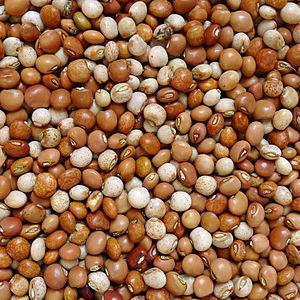
Pois secs du Cap-Vert
La cuisine du Cap-Vert est une cuisine d'Afrique de l'Ouest. Le plat national est la cachupa.